DNA virus

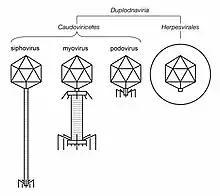
Illustrated sample of "Duplodnaviria" virions

"Duplodnaviria" contains dsDNA viruses that encode a major capsid protein (MCP) that has the HK97 fold. Viruses in the realm also share a number of other characteristics involving the capsid and capsid assembly, including an icosahedral capsid shape and a terminase enzyme that packages viral DNA into the capsid during assembly. Two groups of viruses are included in the realm: tailed bacteriophages, which infect prokaryotes and are assigned to the order "Caudovirales", and herpesviruses, which infect animals and are assigned to the order "Herpesvirales".